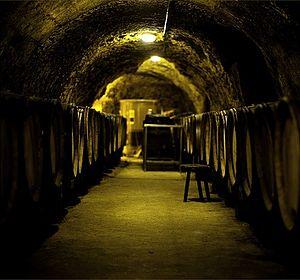
Cave de Jasnières, Loire, France
Le jasnières est un vin blanc qui peut se décliner de sec à moelleux d'appellation d'origine contrôlée produit sur les communes de Lhomme et de Ruillé-sur-Loir dans la Sarthe. La superficie de cette appellation représente 127 hectares maximum mais seuls 80ha sont actuellement cultivés. Le chenin B est le seul cépage autorisé.